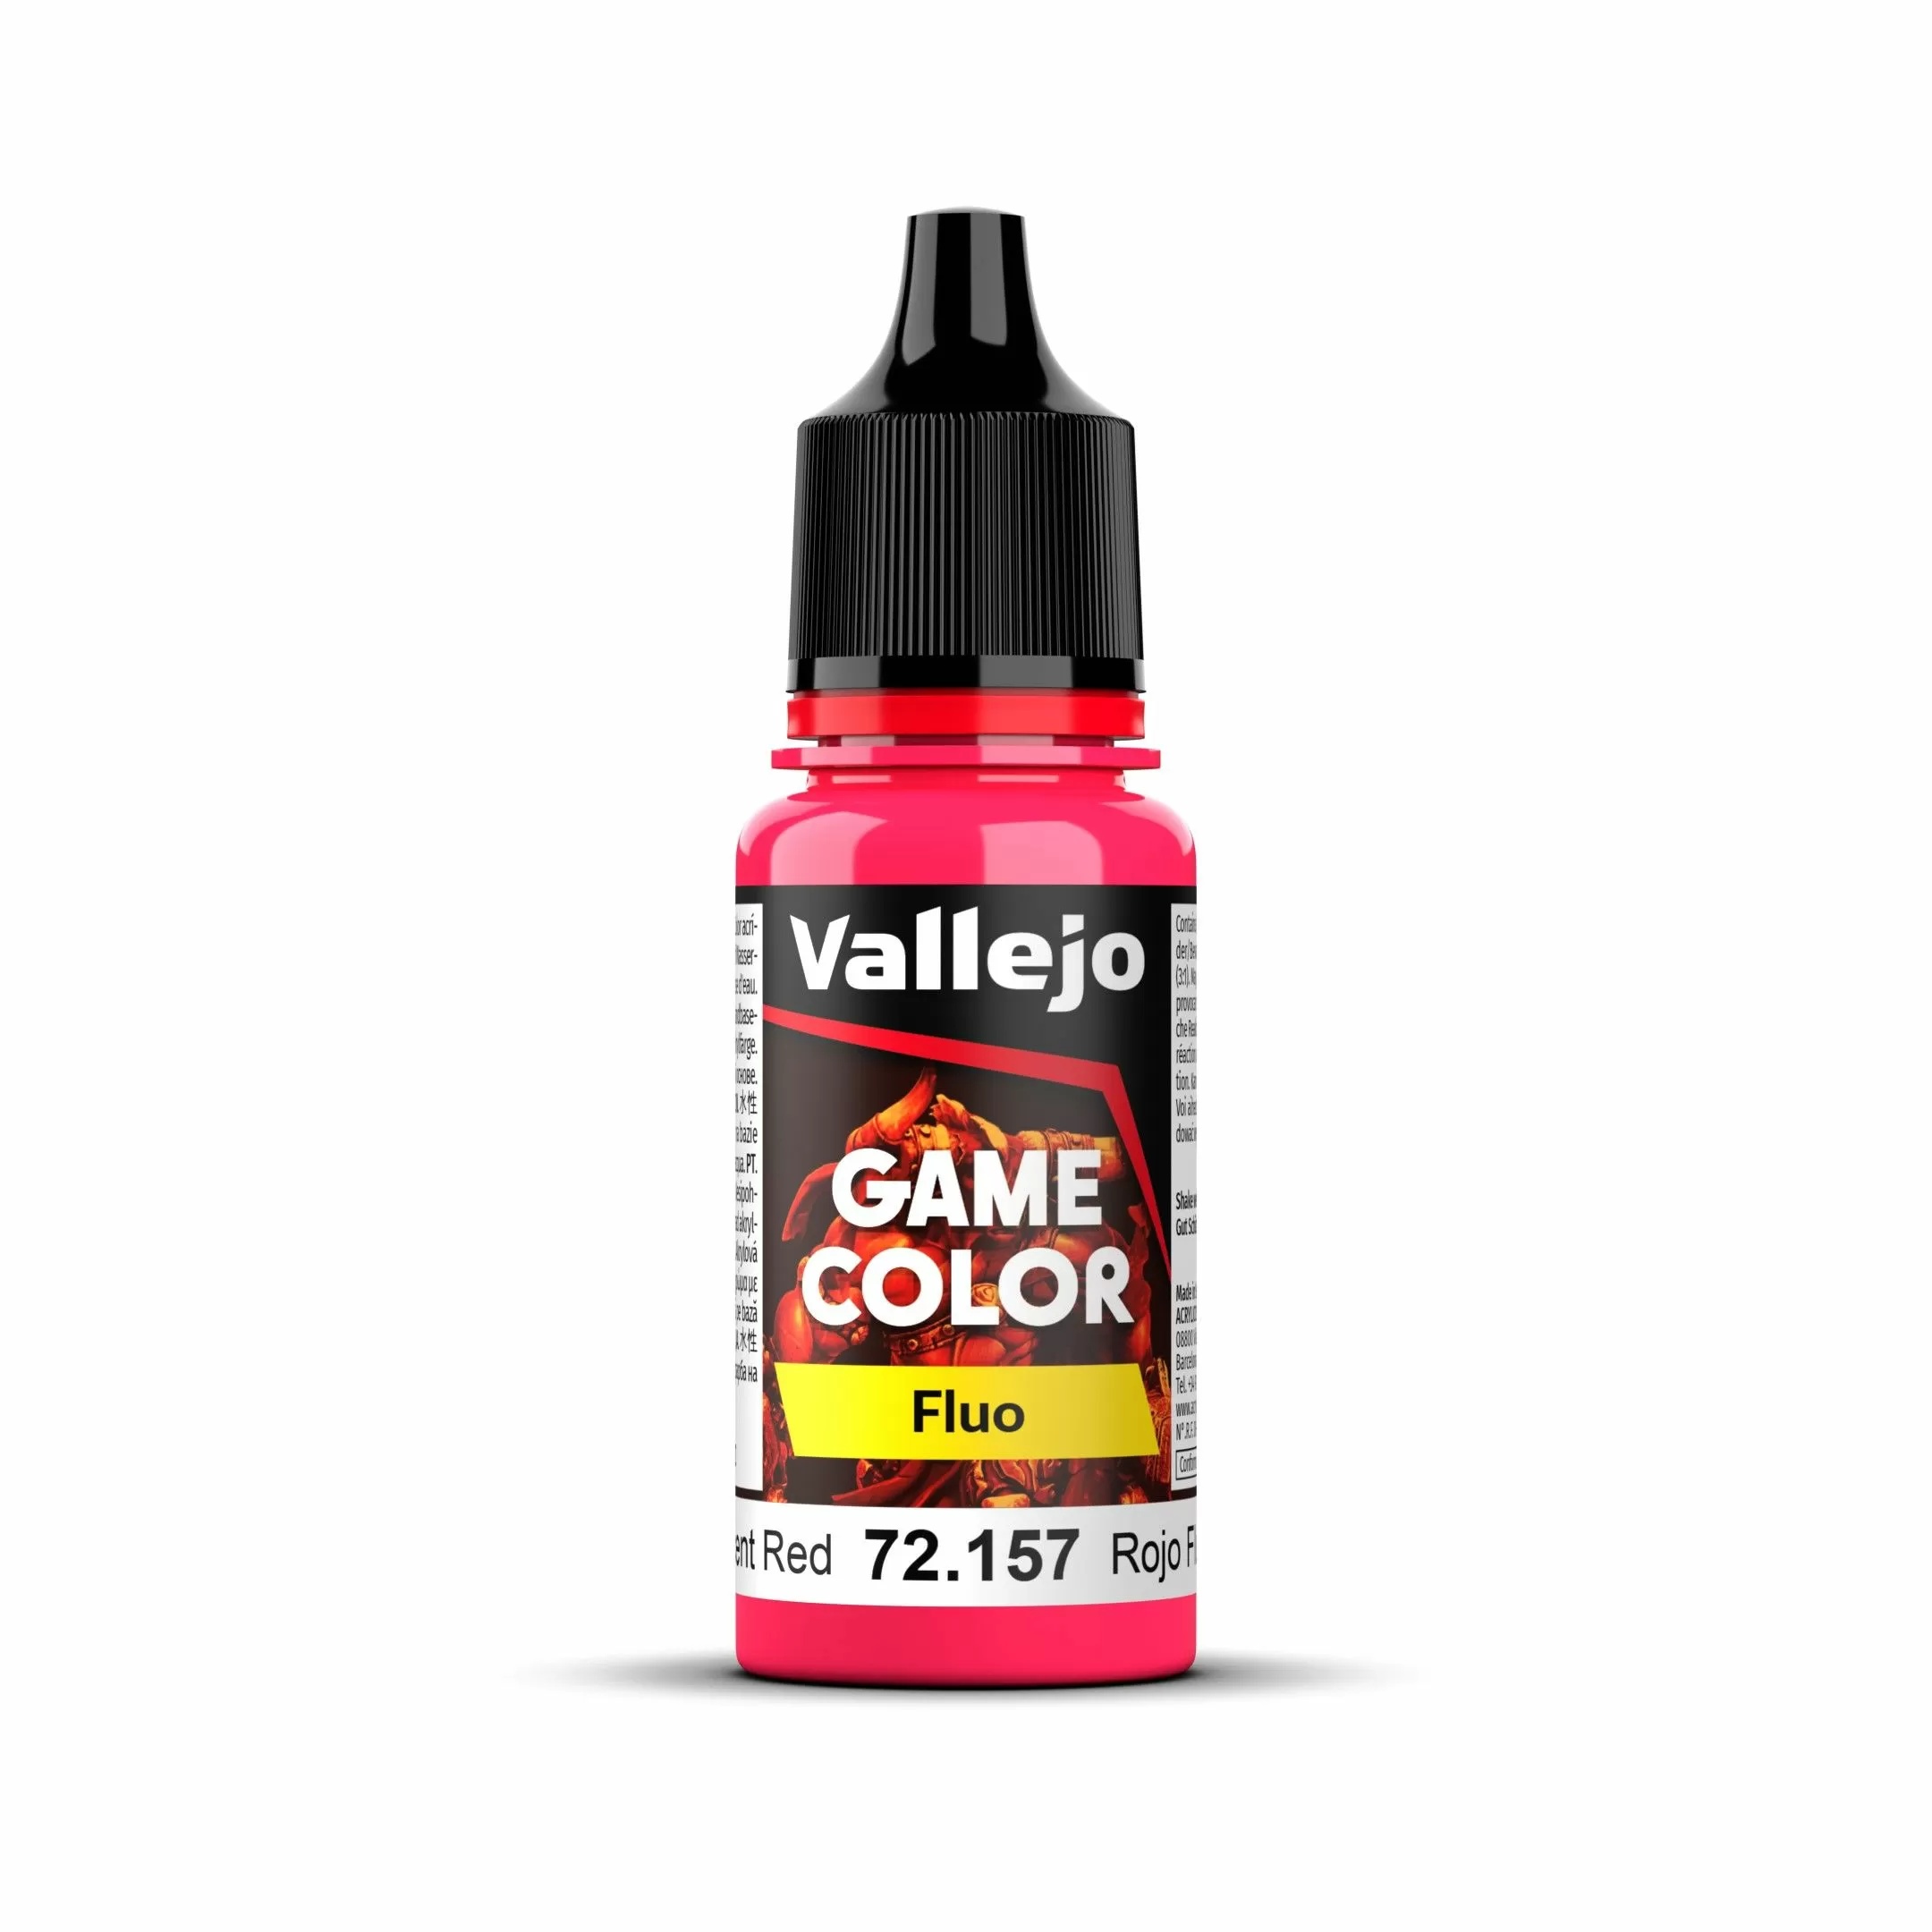
Vallejo - Game Colour - Fluorescent Red 18ml
DESCRIPTION Fluorescent colors are ideal for providing special lighting effects to your fantasy figures and vehicles. If you want to optimize the properties of these colors it is advisable to apply them over a white primer because the few fluorescent pigments available are transparent or semi-opaque in nature. How to use: Apply with an airbrush, it can also be used with a brush
Brand: LetsPlayGames
Category: Arts & Entertainment > Hobbies & Creative Arts > Arts & Crafts > Art & Crafting Materials > Craft Paint, Ink & Glaze > Paint Mediums